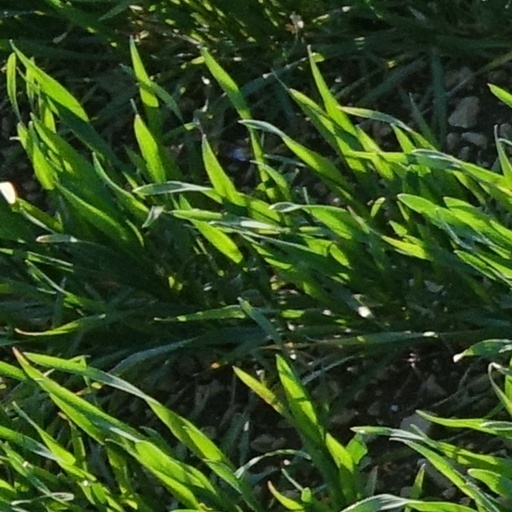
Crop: wheat